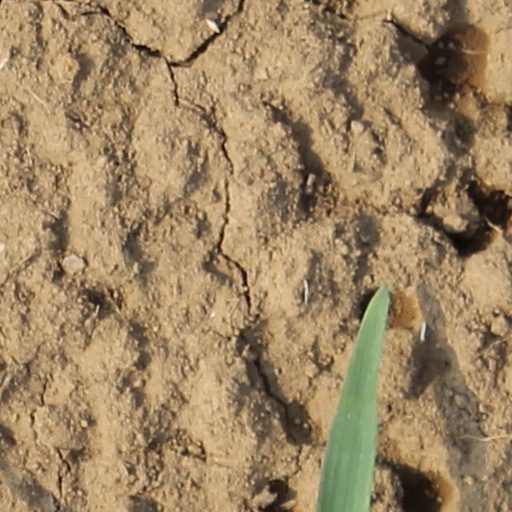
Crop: wheat